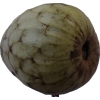
Label: cherimoya